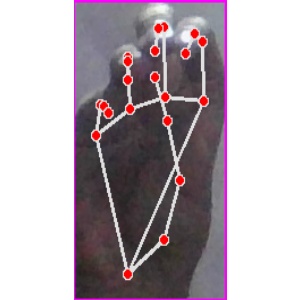
अक्षर: ङ